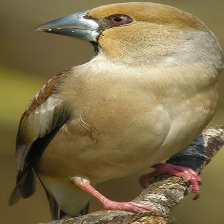
Species: HAWFINCH
Scientific name: COCCOTHRAUSTES COCCOTHRAUSTES